José Leclerc

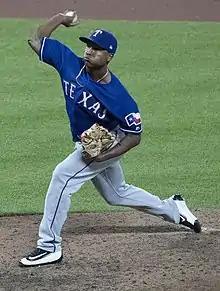
Leclerc with the Texas Rangers in 2017

José Ramón Leclerc (born December 19, 1993) is a Dominican professional baseball pitcher for the Athletics of Major League Baseball (MLB). He has previously played in MLB for the Texas Rangers. He made his MLB debut in 2016.